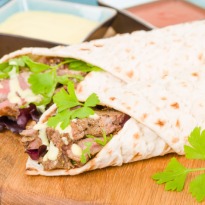
Dish: kaathi_rolls